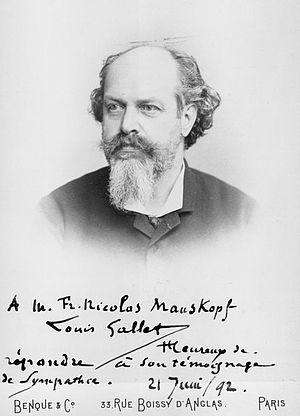
Louis Gallet, né à Valence le 14 février 1835 et mort à Paris le 16 octobre 1898, est un librettiste et auteur dramatique français. Il a également écrit des romans et des poésies.